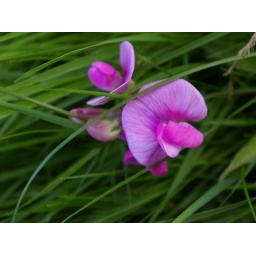
A little pea flower growing in the amongst the grass in the Thames Barrier Park